Manuel Rivas

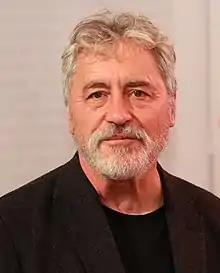
Manuel Rivas, 2022

Manuel Rivas Barrós (born 24 October 1957 in A Coruña, Spain) is a Spanish writer, poet and journalist.